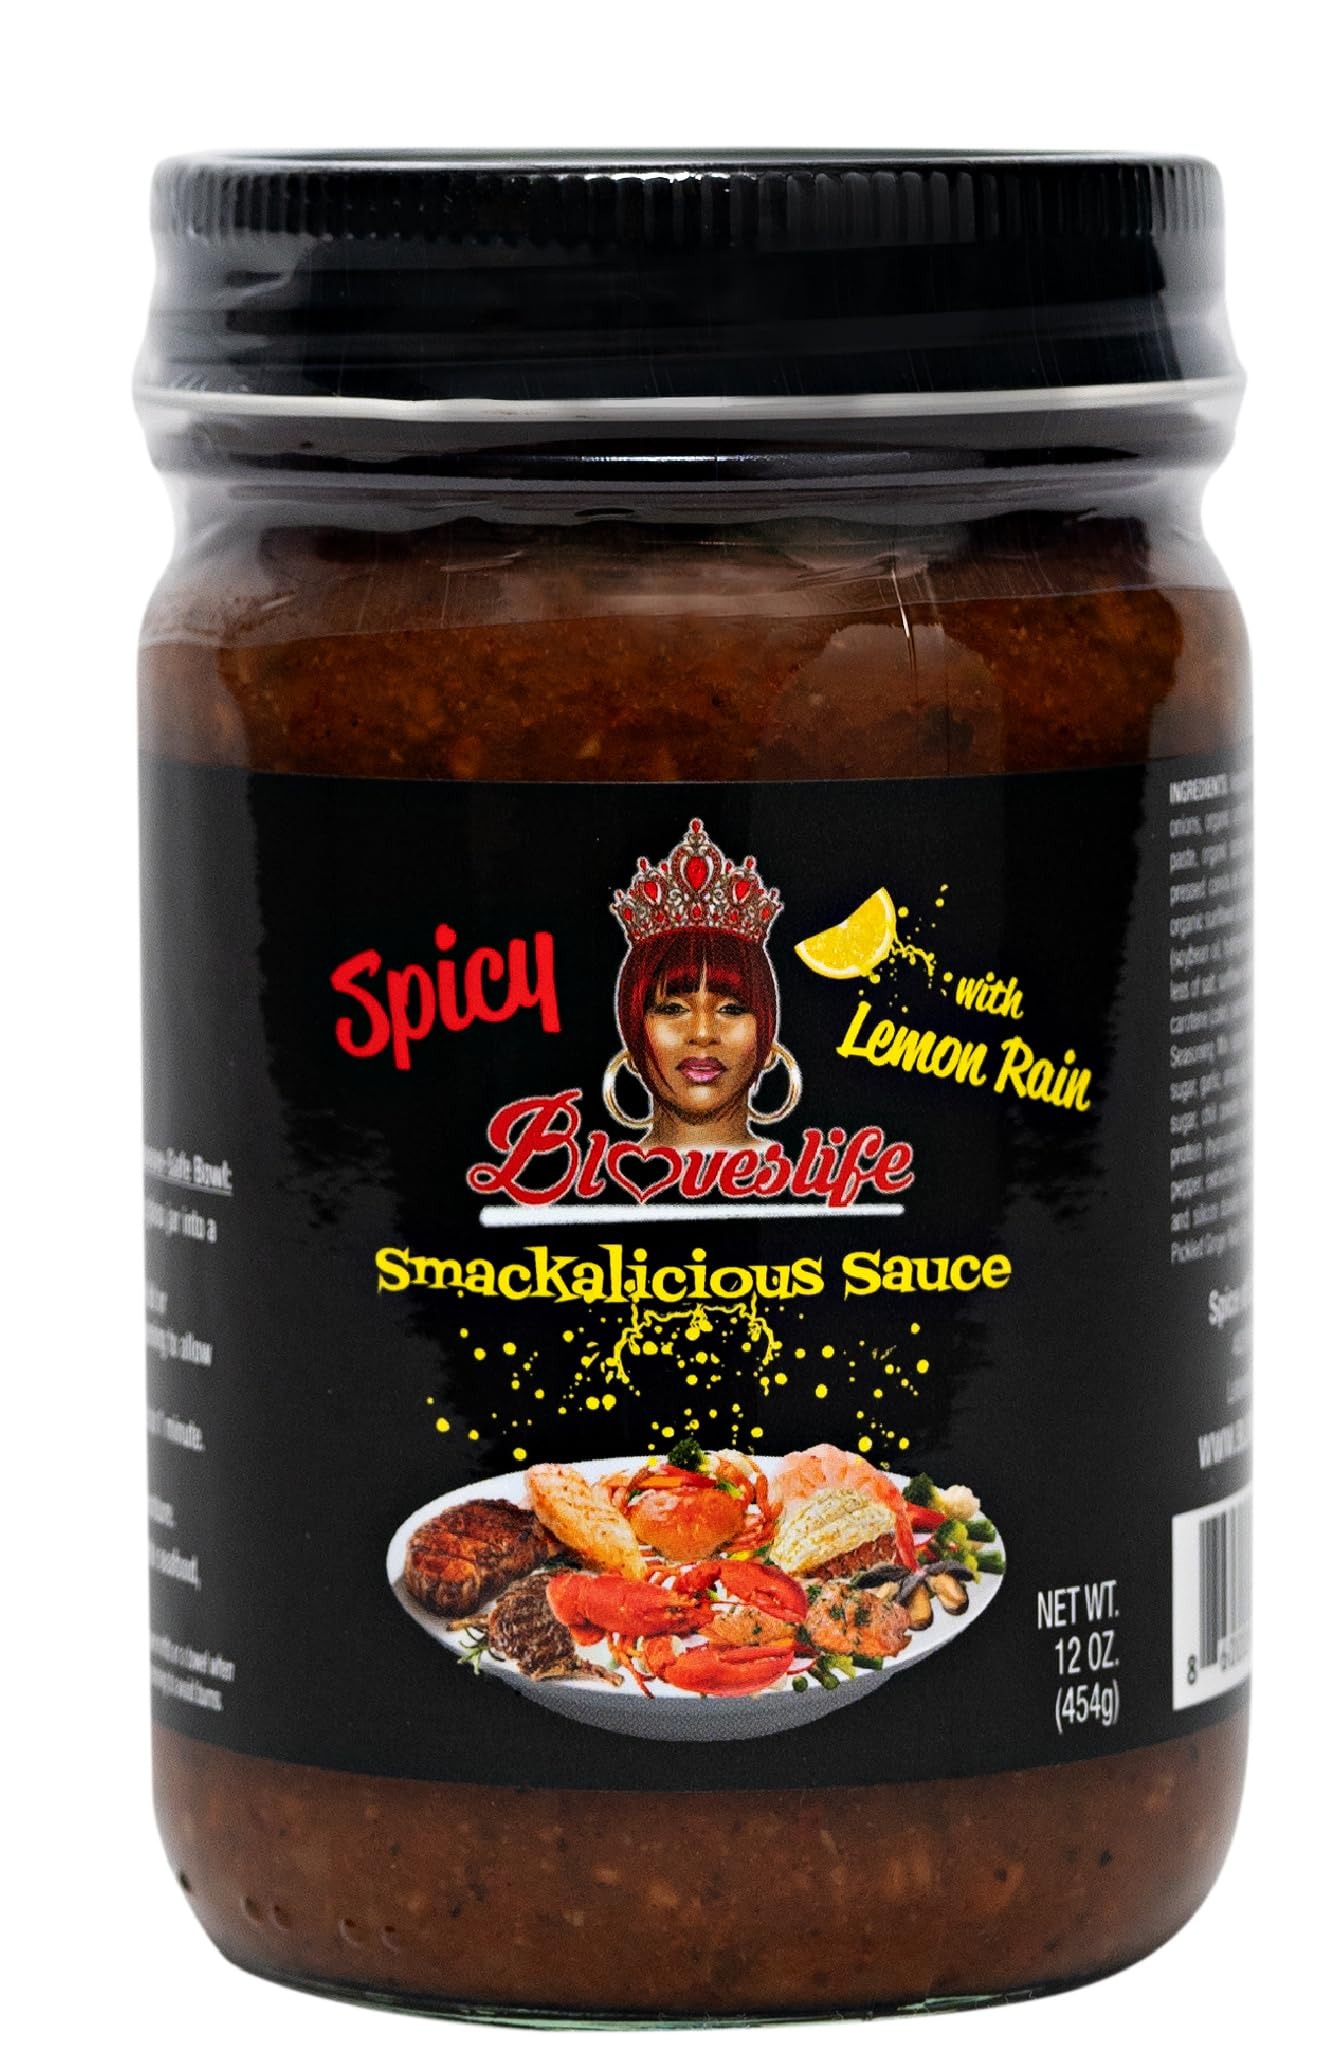
Item Name: Smackalicious Seafood Sauce (Spicy) with Lemon Rain
Bullet Point: Vegan/Vegetarian Friendly: Our Mild and Spicy flavors are Vegan friendly and our Garlic flavor is vegetarian. Versatile: Delicious with veggies, seafood, eggs, meat and rice dishes Sealed fresh: Sealed fresh for easy pantry shelf storage Made with fresh ingredients: Made with fresh herbs, spices, onions, ginger and garlic, for an explosion of flavor in your mouth Easy Prep: No more recipes, just heat and serve with your favorite seafood dish!
Product Description: Blove's Smackalicious Sauce. Your Ultimate Flavor Elevator! Indulge in the sensational taste of Seafood with Blove's Smackalicious Seafood Sauce. Crafted with a passion for flavor and a love for seafood, this sauce promises to take your seafood dining experience to new heights. With a perfect blend of premium ingredients, Blove's Smackalicious Seafood Sauce (available in Garlic, Spicy and Mild) is designed to tantalize your taste buds and infuse your favorite seafood dishes with a burst of rich, mouthwatering flavors. Whether you're a seafood enthusiast or a culinary explorer, this sauce is a must-have in your kitchen arsenal. Flavor packed ingredients ensure you get intense flavor with every bite. The spice, herbs and citrus are amazing. Unlock the secret to seafood bliss with Blove's Smackalicious Seafood Sauce with Lemon Rain. It's time to make every seafood feast an unforgettable culinary adventure.
Value: 12.0
Unit: Ounce

Price: 24.99